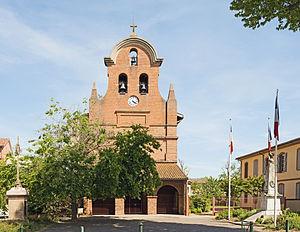
La liste des églises de la Haute-Garonne recense de manière exhaustive les églises situées dans le département français de la Haute-Garonne.
Cet article recense les œuvres d'art dans l'espace public de Toulouse, en France.
Croix-Daurade est un quartier populaire au nord de la ville de Toulouse, qui jadis se trouvait près des champs et des maraîchers. Aujourd'hui, les programmes de logements et les constructions déjà finies bouleversent la structure urbaine du quartier.